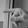
ASL letter: P